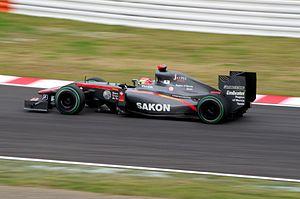
Dallara Automobili est un constructeur italien de voitures de course et de route. Fondé en 1972 près de Parme en Italie par Gian Paolo Dallara, Dallara a conçu des monoplaces de Formule 3, Formule 3000, Formule 1, ainsi que des voitures de type Sport-prototypes. Aujourd'hui, Dallara est le fournisseur exclusif des championnats World Series by Renault, Formule 2, de l'IndyCar Series et fournit la majeure partie du plateau des différents championnats de Formule 3.